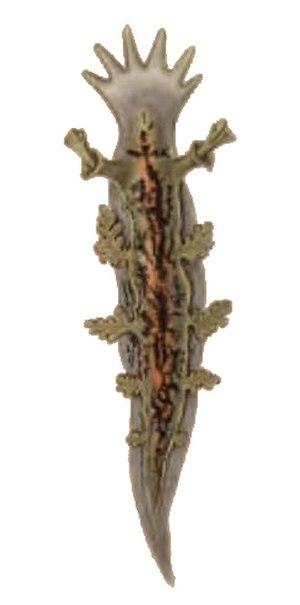
La Tritonia à manchons est une espèce de mollusques nudibranches de la famille des tritoniidés. Ce petit nudibranche a une coloration blanche avec des taches rouges, brunes, vertes ou noires sur le dos. Il mesure 15 mm au maximum. L'espèce est principalement présente dans le nord de la mer Méditerranée, et plus rarement dans l'océan Atlantique et dans la Manche.